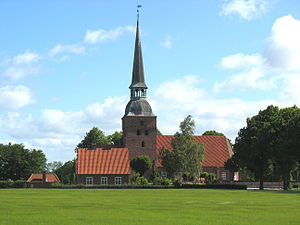
Middelaldercentret / Forskning og rekonstruktioner / Bygninger
Kippinge Kirke, der bliver rekonstrueret på Middelaldercentret som den så ud i middelalderen, hvor kun skibet eksisterede.
Kippinge Kirke på Falster.
Middelaldercentret er et frilandsmuseum, oplevelses- og forsøgscenter med fokus på dansk middelalder omkring år 1400. Museet ligger i den nordlige udkant af Sundby på Lollandssiden af Guldborg Sund lige over for Nykøbing Falster og er områdets mest populære attraktion.